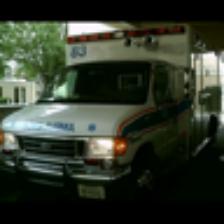
Label: NonHuman